Demographics of the Democratic Republic of the Congo

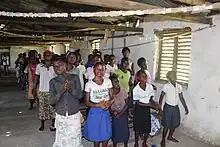
Christian church in Kisangani

People of European descent (white) and Asian groups makeup a significant part of the Democratic Republic of the Congo’s migrant population. Most Europeans and Asians went to the country for temporary employment.